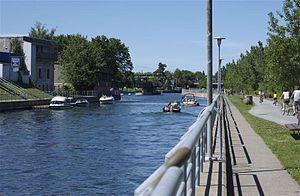
Le canal de Chambly est une voie navigable située le long de la rivière Richelieu au Québec. Il relie le lac Champlain au Bassin de Chambly. Ouvert en 1843, il a été classé le 17 mai 1929 comme lieu historique national du Canada.
Voici la liste des lieux historiques nationaux du Canada situé au Québec. En mars 2011, on compte 190 lieux historiques nationaux au Québec, sont 30 sont administrés par Parcs Canada. De ce nombre, il faut ajouter cinq sites qui ont perdu leur désignations. Les sites des agglomérations Montréal et de Québec sont traités dans :